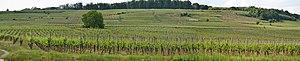
Vignoble grand cru ""Pfingstberg"" près d'Orschwihr, Alsace, France"
L’alsace grand cru pfingstberg, ou plus simplement pfingstberg, est un vin blanc français produit sur le lieu-dit le Pfingstberg, situé sur la commune d'Orschwihr, dans le département du Haut-Rhin, en Alsace.